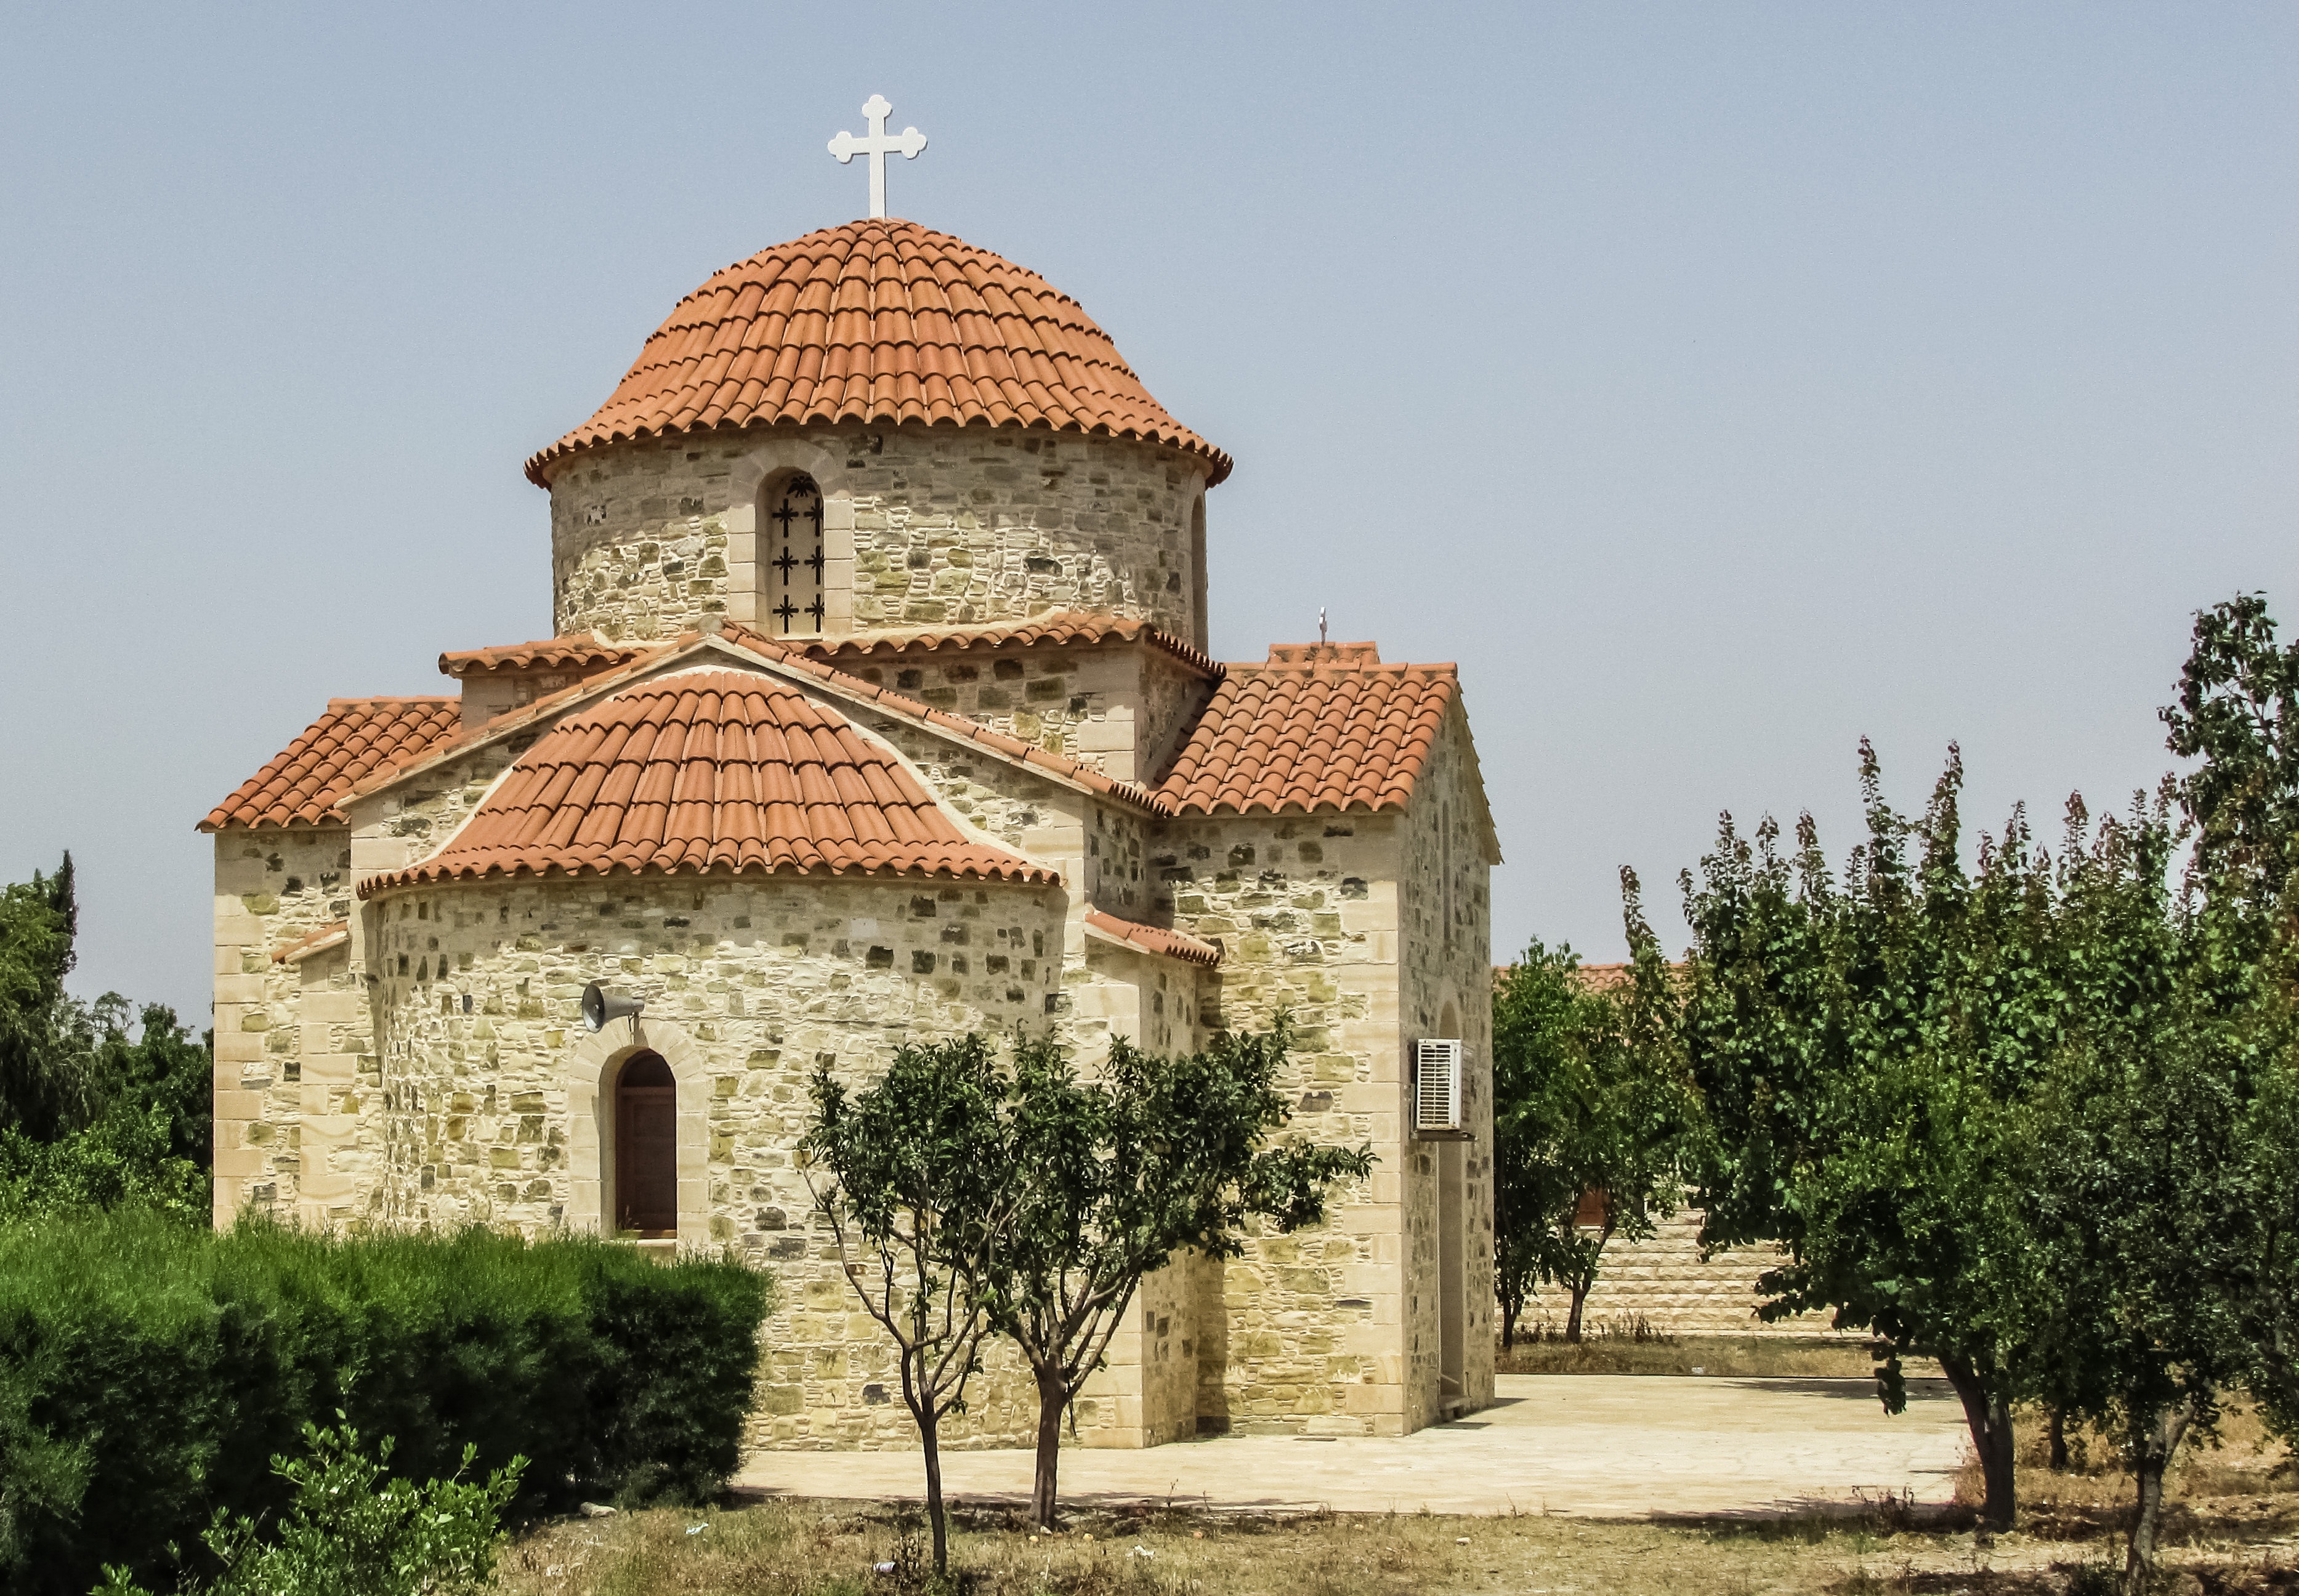
building, chateau, tower, religion, church, chapel, place of worship, monastery, orthodox, estate, cyprus, historic site, dromolaxia, spanish missions in california